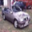
Label: automobile